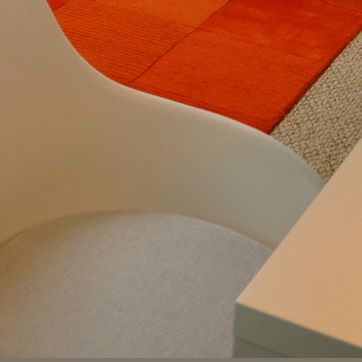
Material: plastic